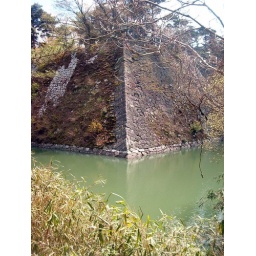
That, my good people, is the tallest castle wall in Japan.